BBÖ 214

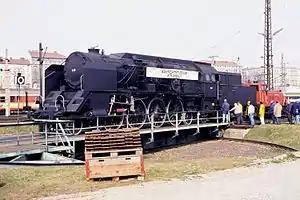
BBÖ 214-ÖBB 12

The BBÖ 214 were a class of 13 Austrian 2-8-4 express train steam locomotives of the Federal Railways of Austria ("Bundesbahnen Österreich", BBÖ). They were the largest steam locomotives ever built in Austria and the most powerful express locomotives with the longest connecting rods that existed in Europe at that time. To date, the 214 has the longest connecting rods in the world. During test runs, a locomotive reached a speed of 155 km/h.